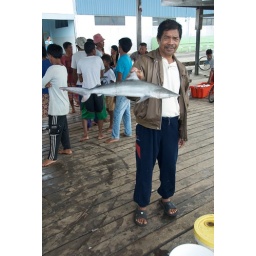
Unloading and sorting the catch - fish market in Semporna, Sabah, Malaysia.